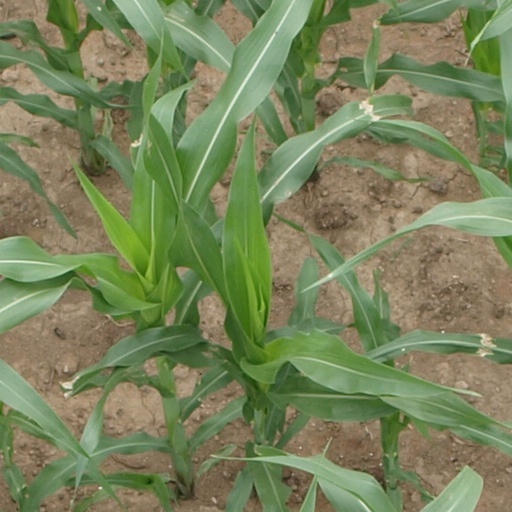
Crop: maize; corn